Diamond Tail Formation

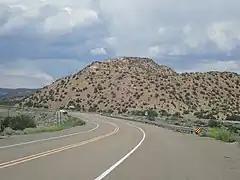
Exposure of Diamond Tail Formation on Cerro Colorado, near Lamy, New Mexico

The Diamond Tail Formation is a geologic formation in New Mexico. It contains fossils characteristic of the late Paleocene or early Eocene.